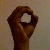
The image shows a hand gesture representing the letter 'O' in Indian Sign Language.